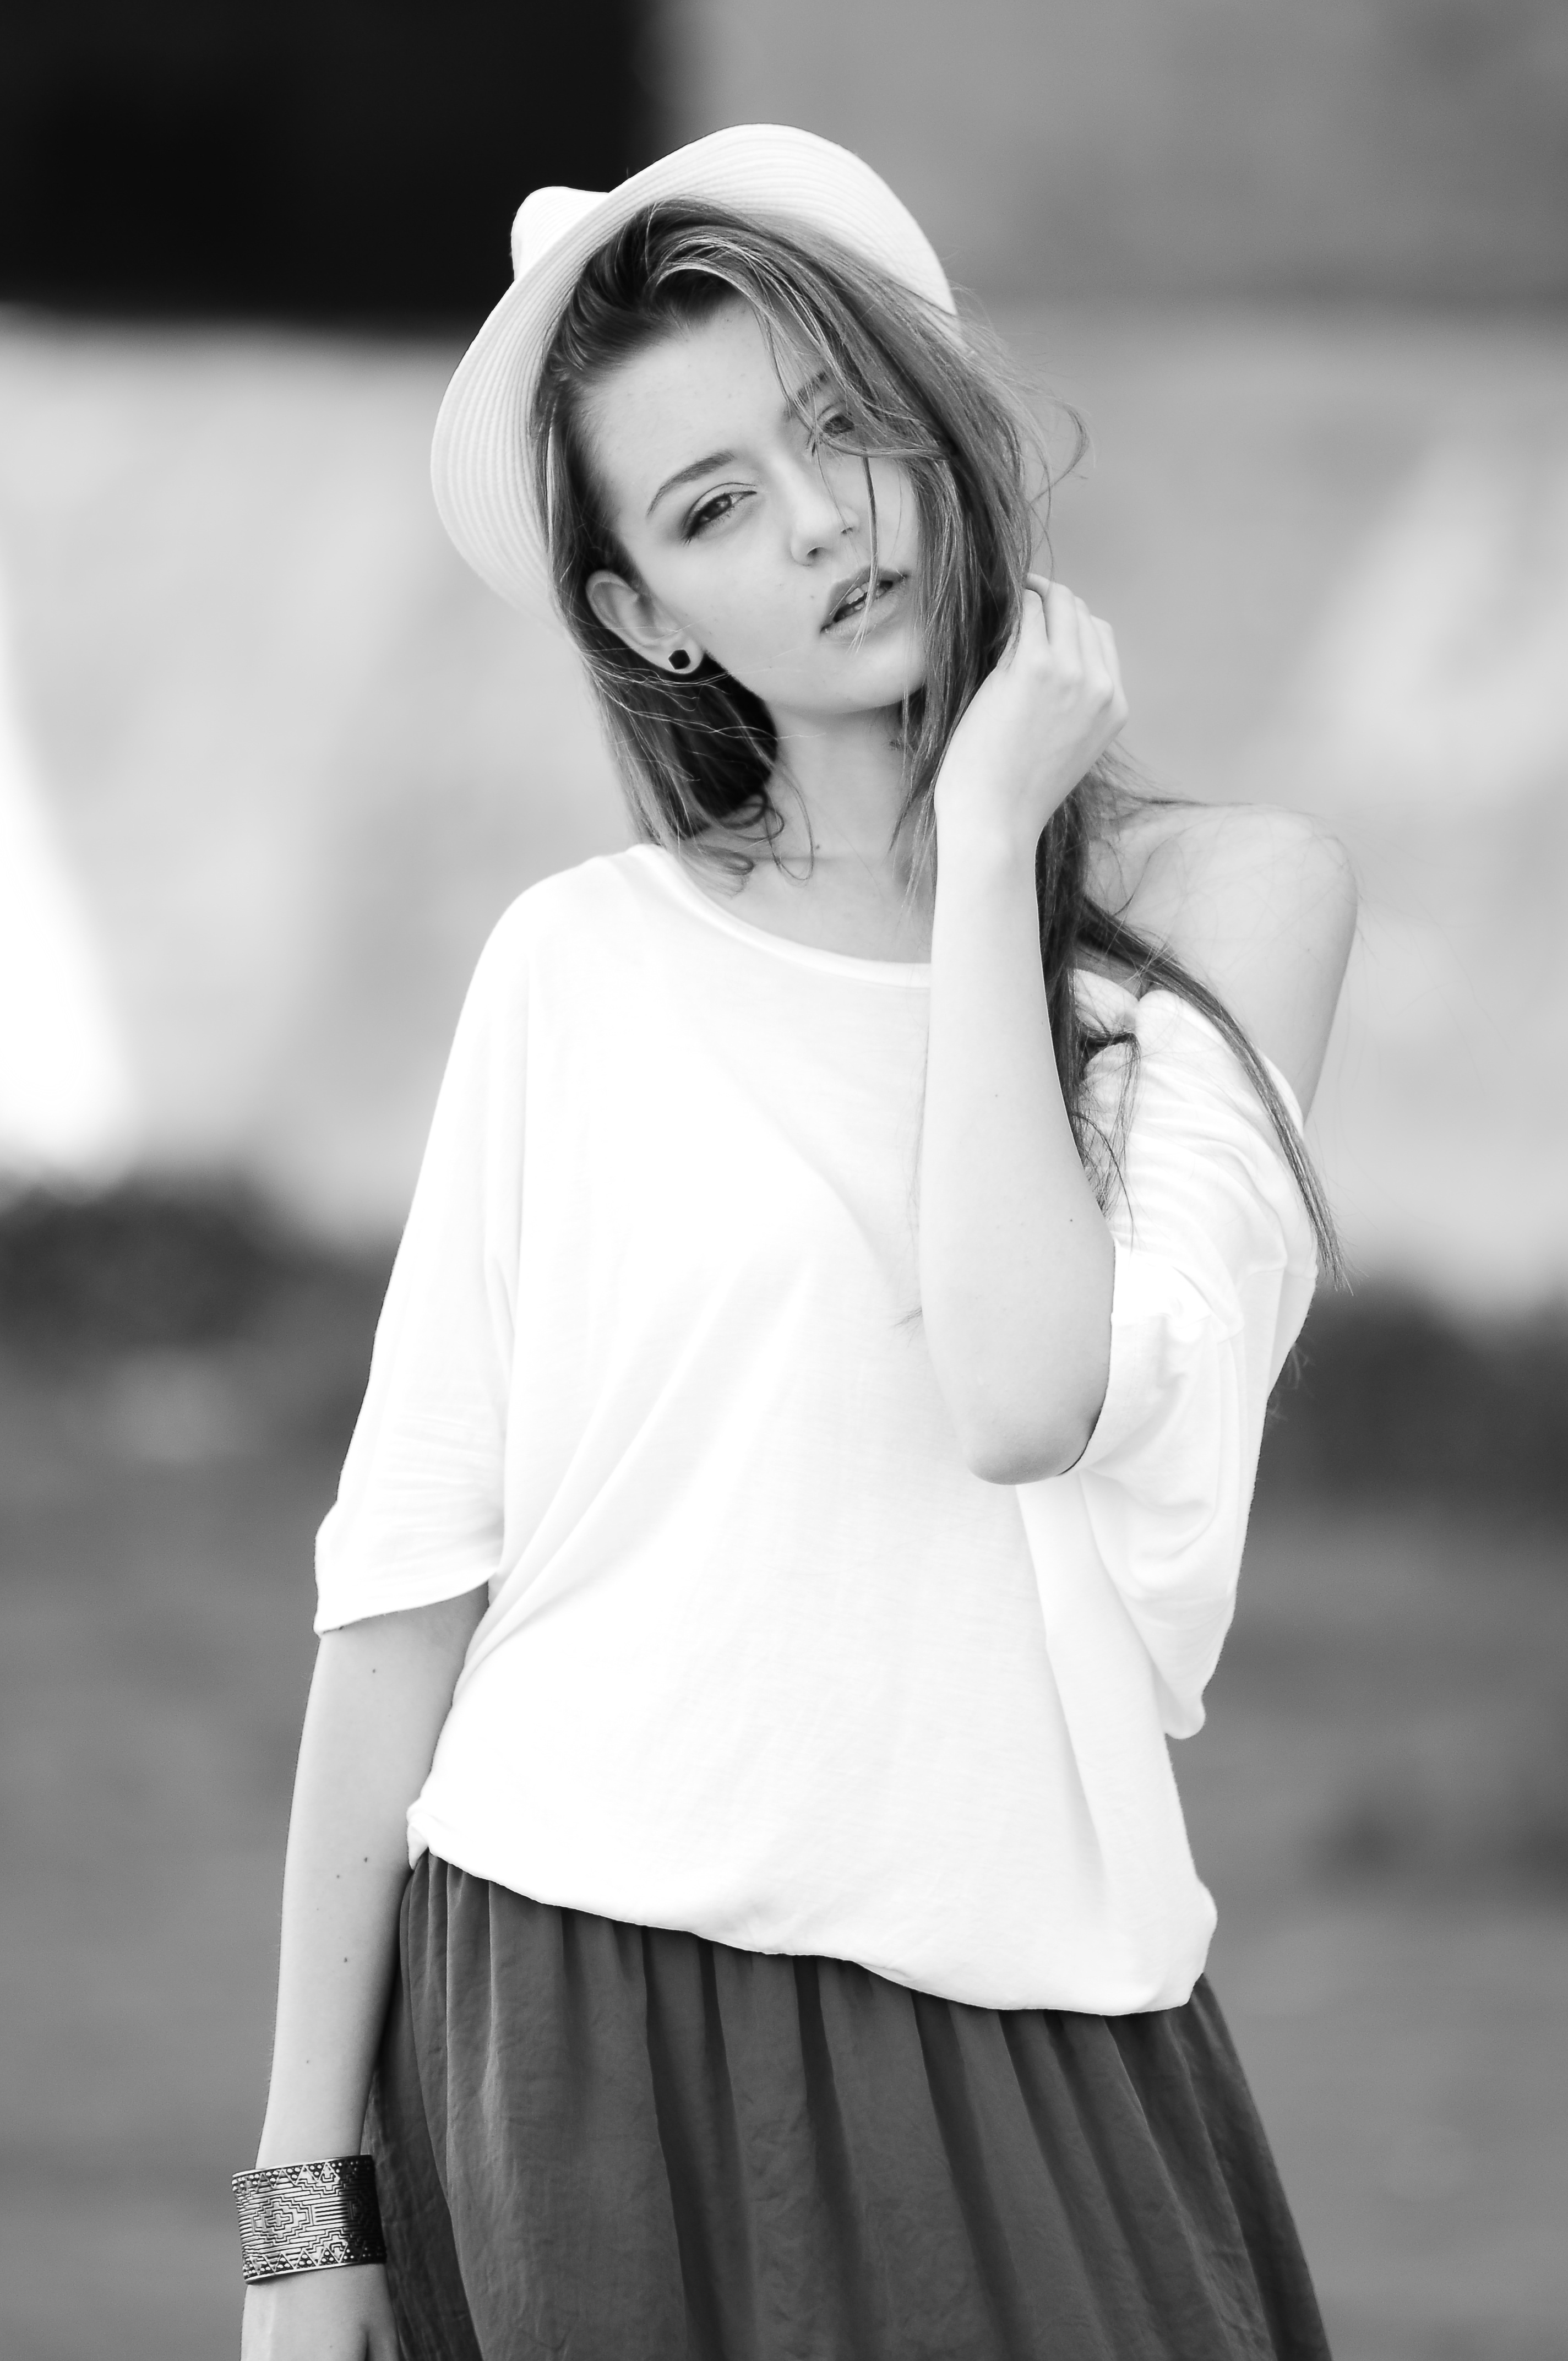
hand, landscape, nature, outdoor, rock, person, black and white, girl, woman, hair, white, leather, photography, wind, river, portrait, model, young, green, youth, human, hat, fashion, rest, freedom, clothing, black, monochrome, lady, close, black white, makeup, long hair, bracelet, jewellery, bw, sad, face, eyes, free, dress, earrings, head, photograph, skin, lips, beauty, beautiful, blond, out, casual, of course, b w, detached, photo shoot, t shirt, blonde hair, monochrome photography, portrait photography